Doce River Basin

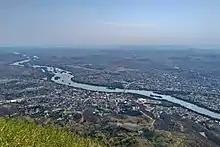
Doce River in Governador Valadares, Minas Gerais, Brazil, seen from of the Ibituruna Peak.

The topography and the sea directly affect the climatic characteristics of the Doce River Basin. In winter, the presence of the South Atlantic anticyclone favors the dominance of high pressure and prevents humidity from rising, forming the dry season. There is also the intrusion of polar air masses, which makes it difficult for temperatures to rise and instabilities to form. The terrain and the coastline are detrimental to the action of polar air and prevent the maintenance of low average temperatures (less than 18 °C) in the coldest month of the year at most altitudes below 300 meters. In summer, the temperature rises easily and the influence of tropical instabilities sets up the wet season.